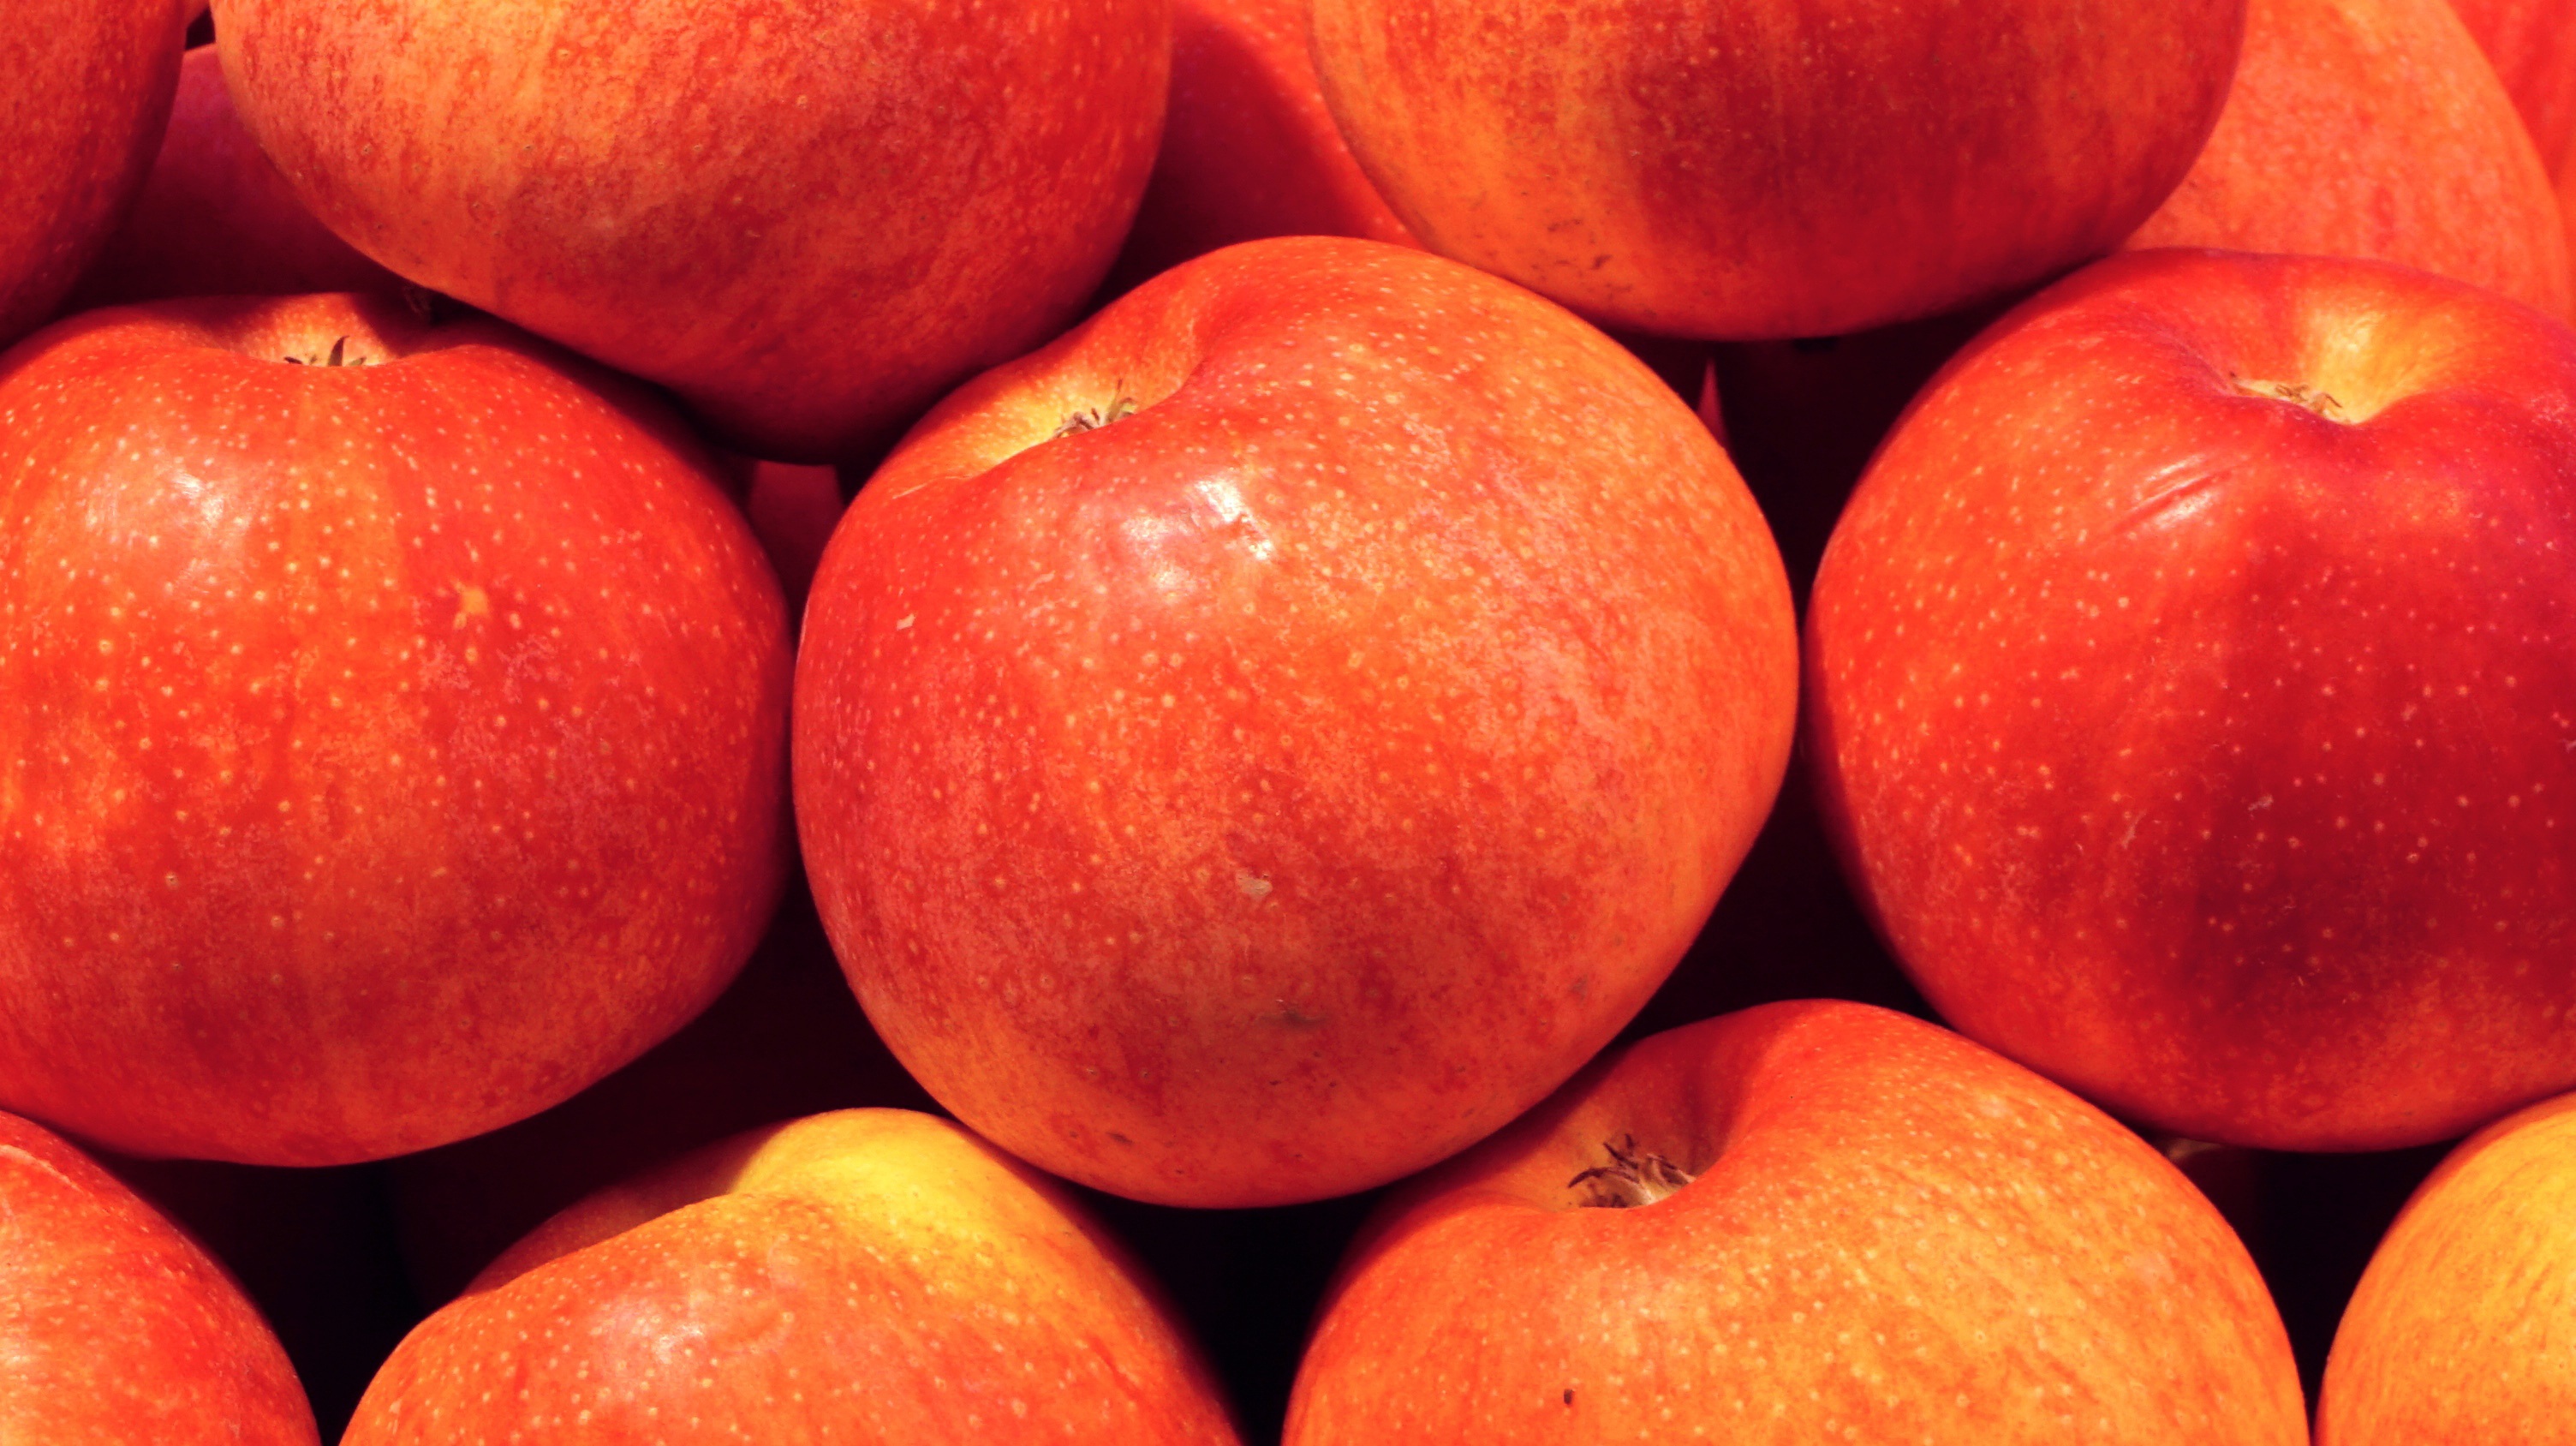
apple, plant, fruit, food, produce, market, apples, fruit stand, flowering plant, rose family, nectarine, land plant, rose order